Rotherham Titans

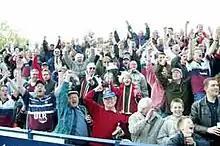
Rotherham fans celebrate famous win away at Worcester

Due to Rotherham's rapid rise up the league structure it wasn't until the late 1990s that they developed any regular rivals. The first of these were Wakefield who were the most senior team from Yorkshire in the upper levels of rugby union. At the time Wakefield had a number of the most experienced players outside the top flight including Dave Scully, Terry Garnett and Rod Latham all of whom eventually moved to play for Rotherham as Roth superseded Wakefield as the senior side in Yorkshire.